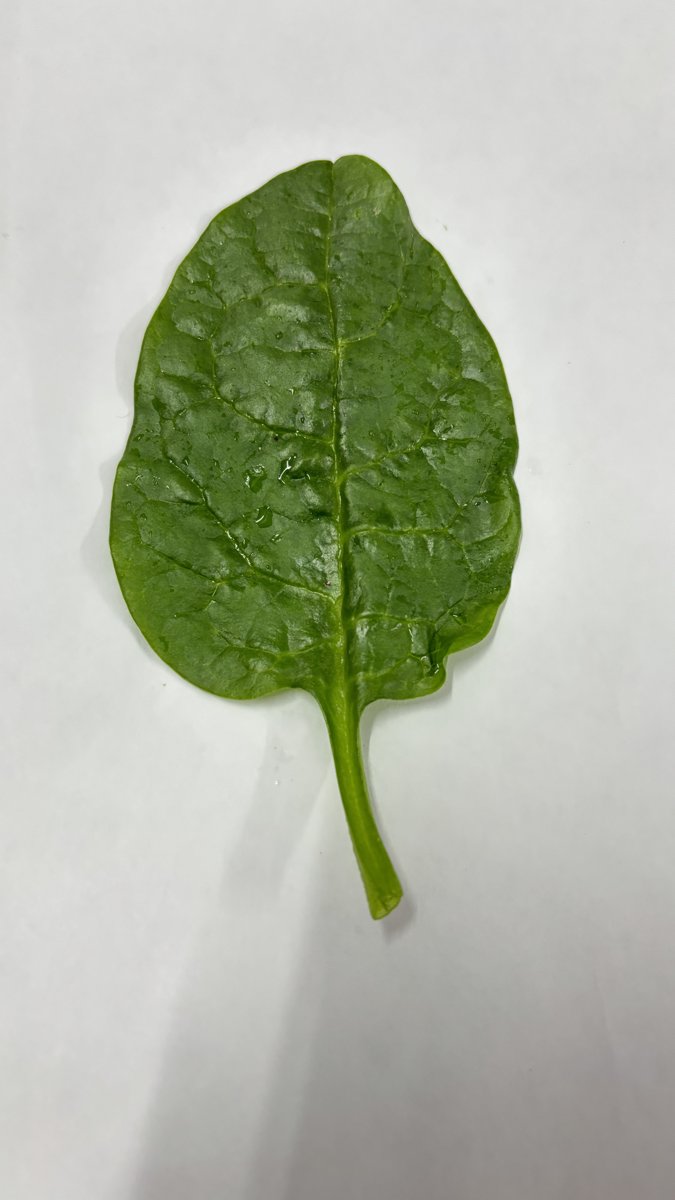
Label: Healthy-Leaf